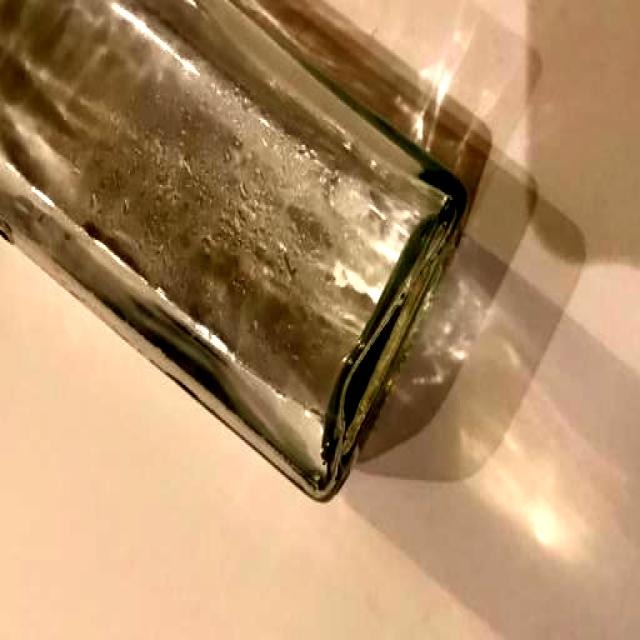
Label: Glass